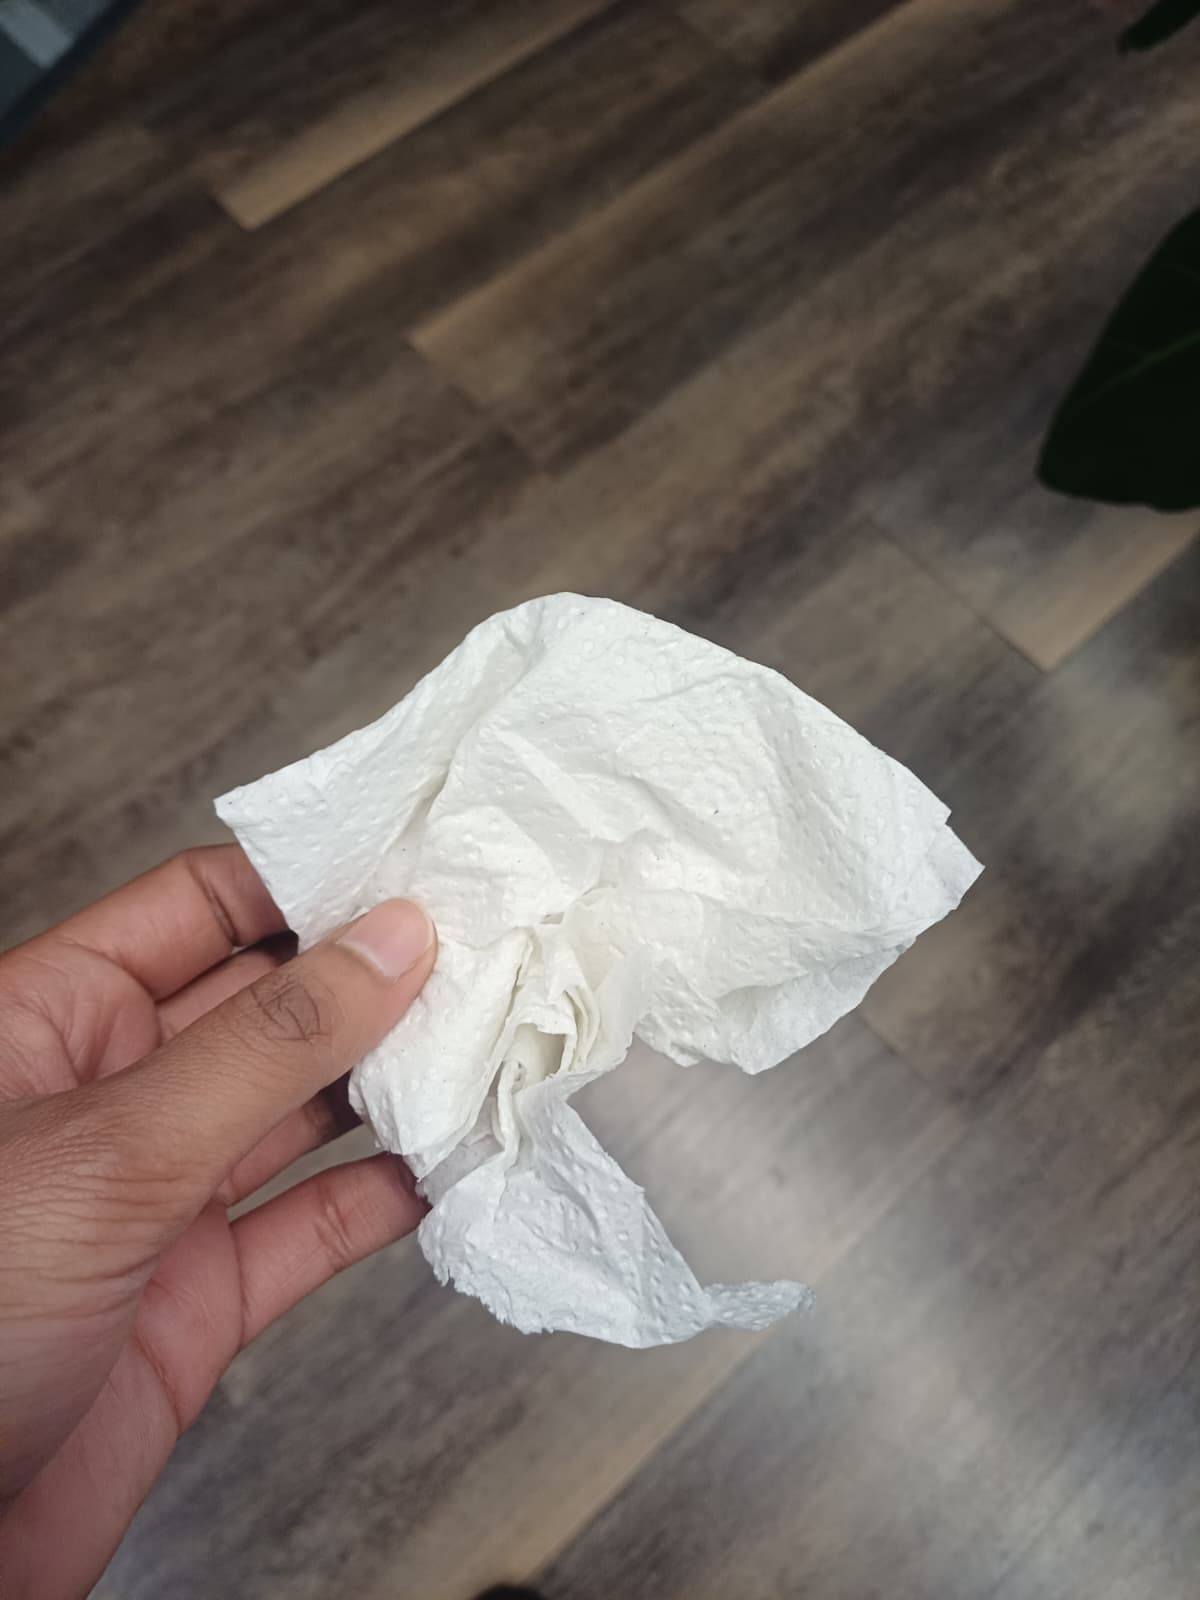
Label: tissues